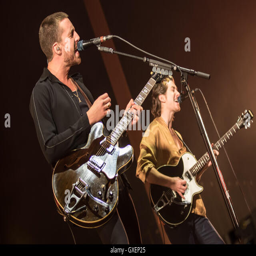
musical group perform live in concert with support from artist